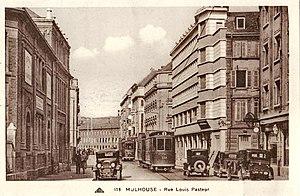
Carte postale ancienne éditée par la Compagnie des arts photomécaniques (CAP) à Strasbourg-Schiltigheim, n°113
L'ancien tramway de Mulhouse est un réseau de tramway urbain et suburbain qui a fonctionné dans la ville de Mulhouse entre 1882 et 1956.